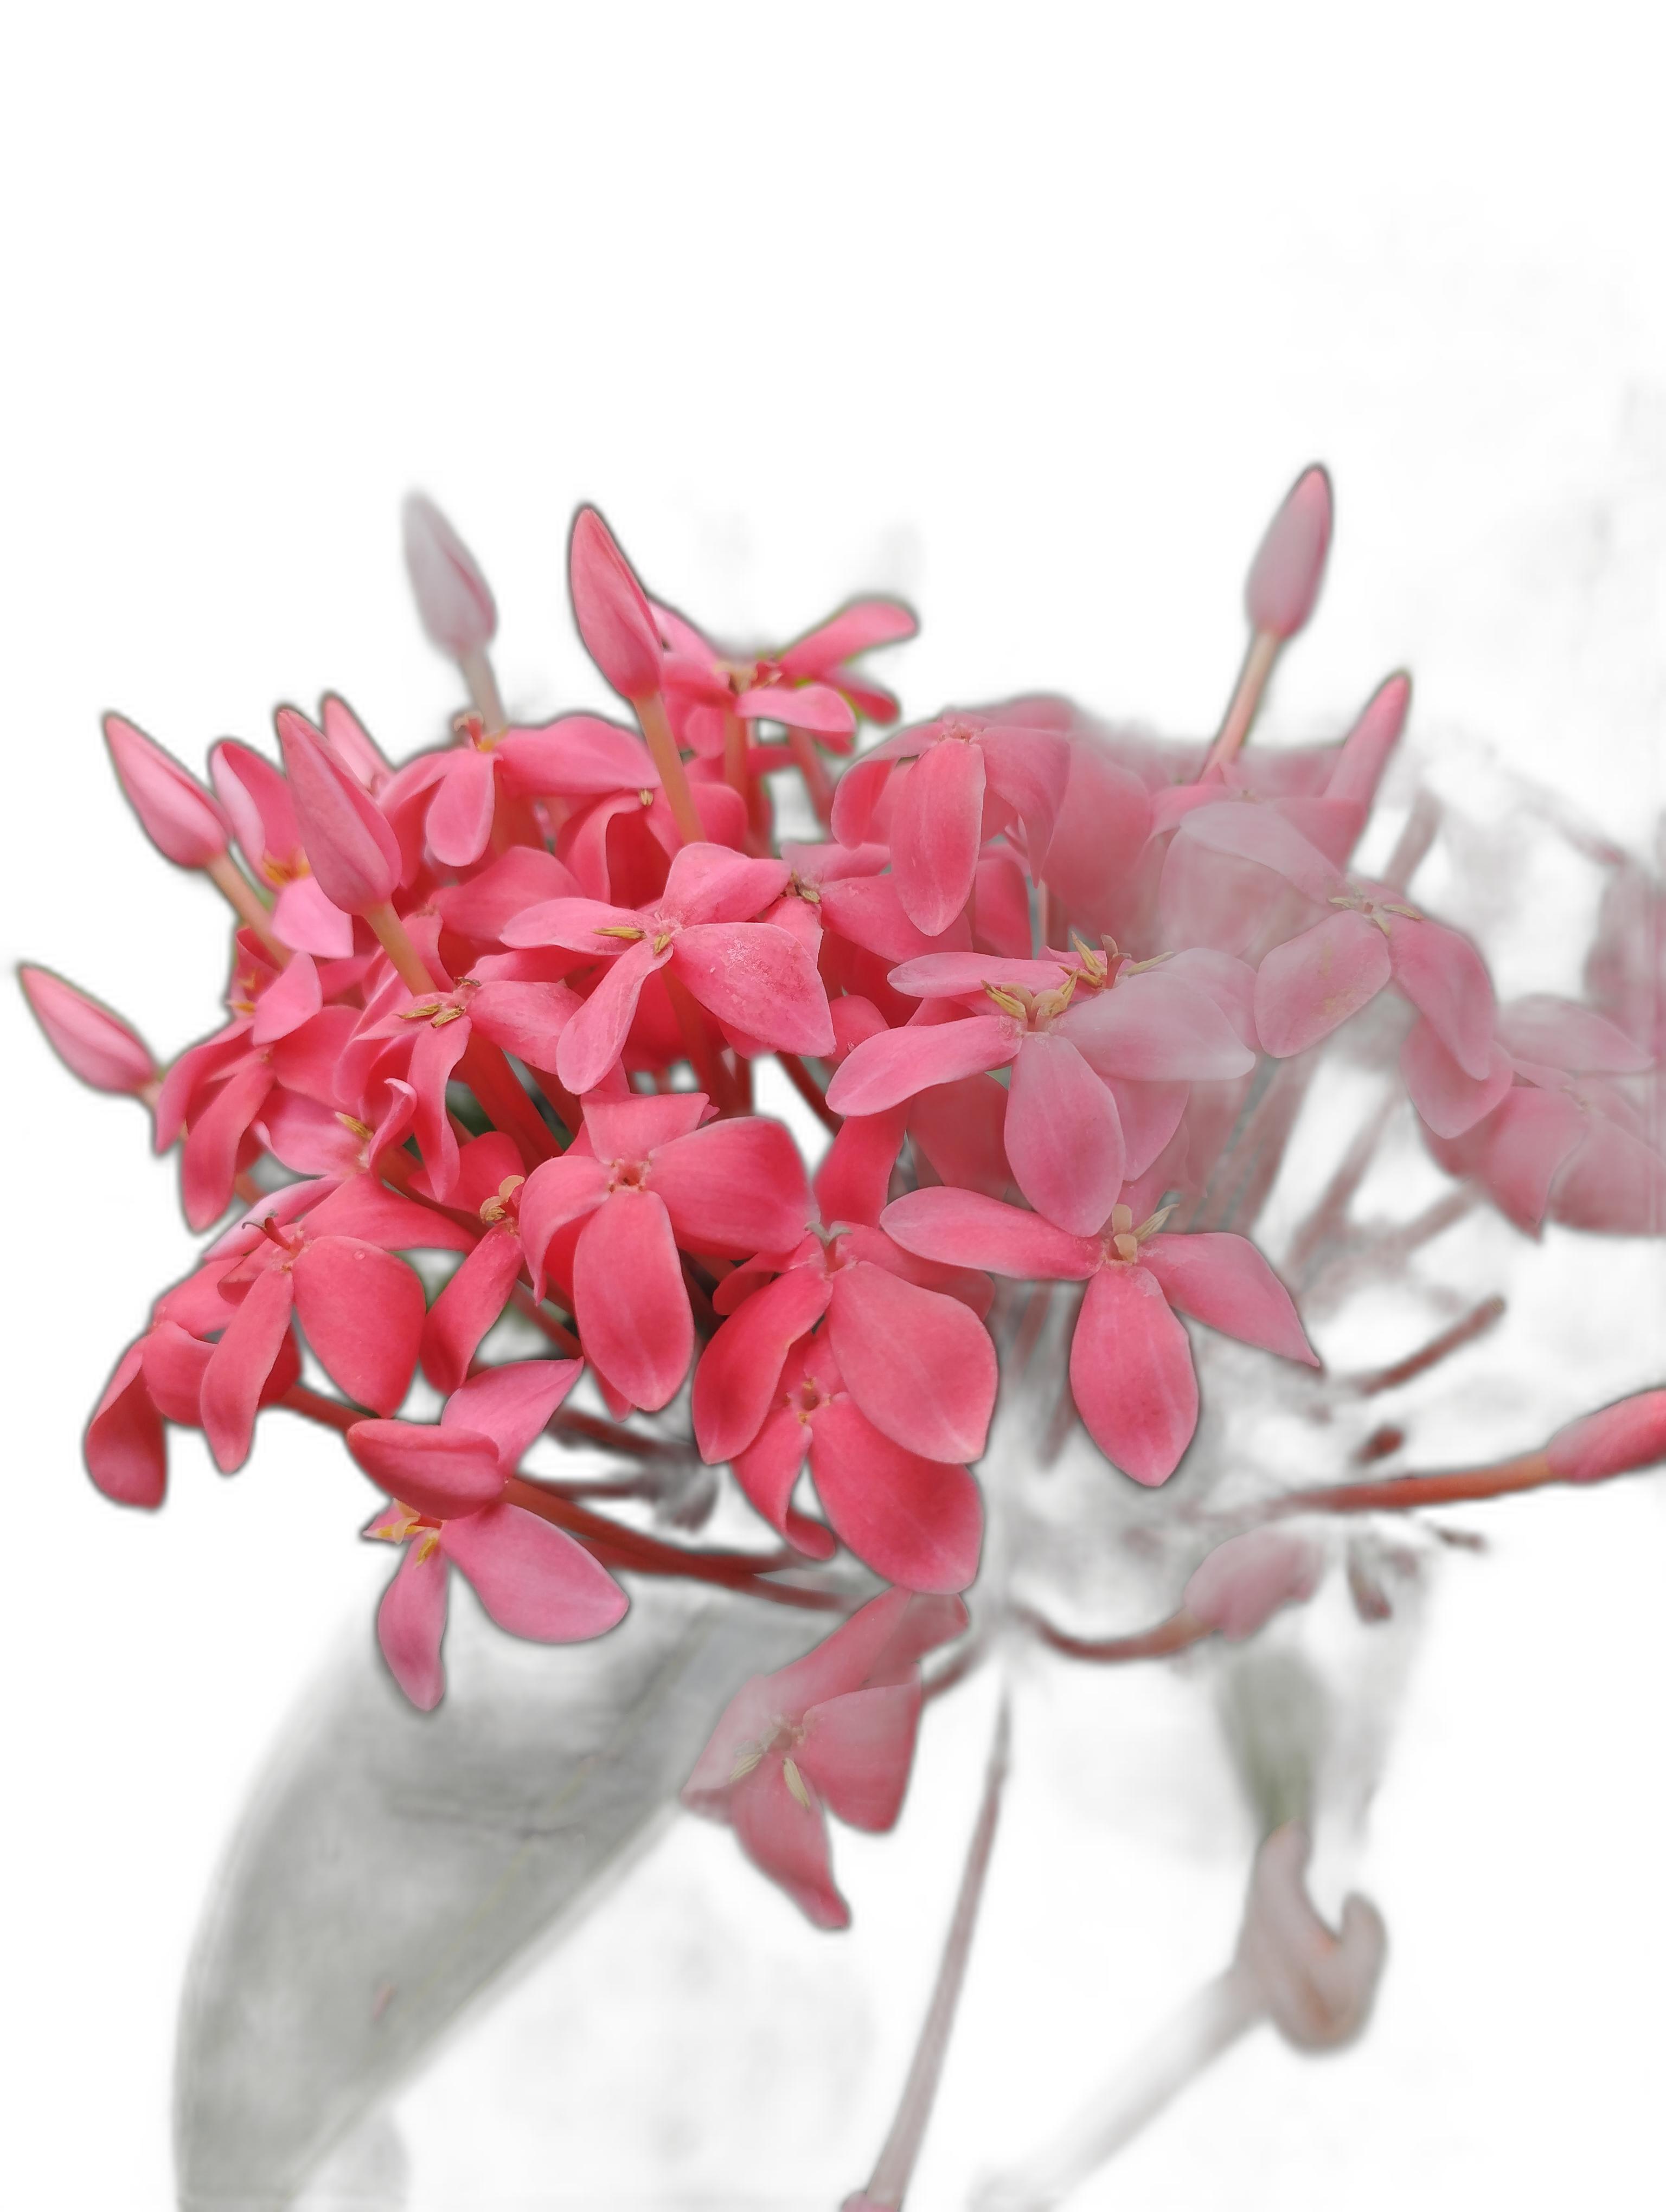
Label: Jungle geranium